New Gračanica Monastery

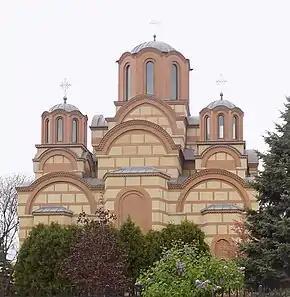
a colour photograph of a monastery

New Gračanica Monastery is a Serbian Orthodox monastery complex is located in Third Lake, Illinois, United States, a suburb of Chicago. The complex houses a scaled-up replica of the Gračanica monastery in Kosovo. It is a part of the Diocese of New Gracanica - Midwestern America. It has 300 acres of land, making it the 6th largest monastery among the 80 American Orthodox Christian monasteries.